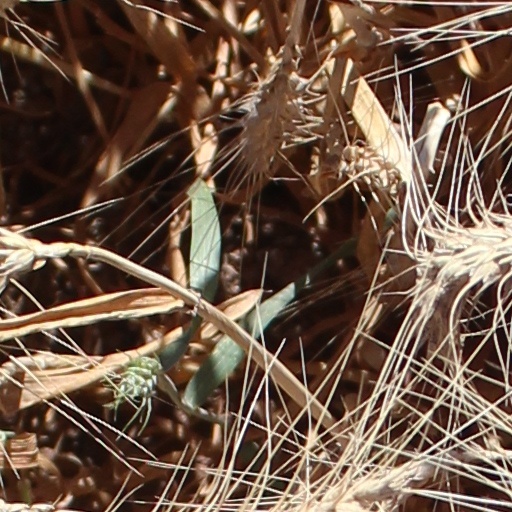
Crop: wheat